Lord Voldemort

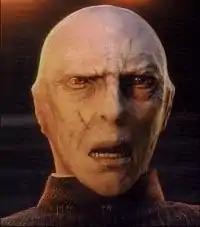
Voldemort, voiced by Ian Hart, on the back of Professor Quirrell's head in "Harry Potter and the Philosopher's Stone"

Voldemort makes his debut in "Harry Potter and the Philosopher's Stone". In this story, Rowling introduces him as the Dark Lord who tried to kill Harry Potter because the boy was prophesied to destroy him. Voldemort murdered Harry's parents, James and Lily, but as a result of his mother's love and willingness to sacrifice herself for him, baby Harry survived when Voldemort tried to murder him with a Killing Curse. Voldemort was disembodied, and Harry was left with a mysterious, lightning bolt-shaped scar on his forehead as a result.